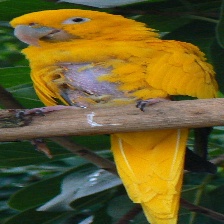
Species: GOLDEN PARAKEET
Scientific name: GUARUBA GUAROUBA